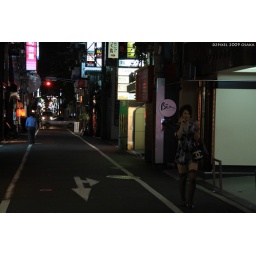
channel girl walking by night in nipponbashi